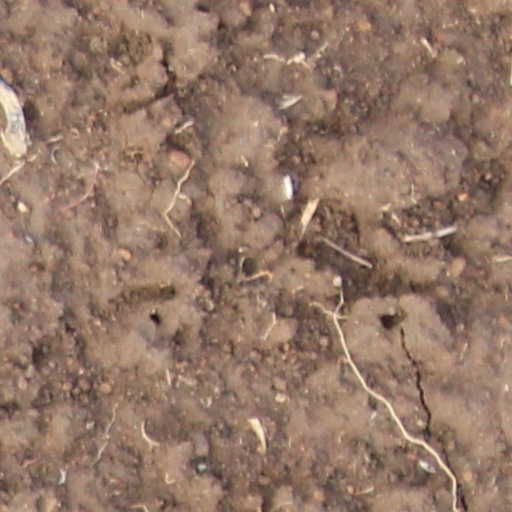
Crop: wheat